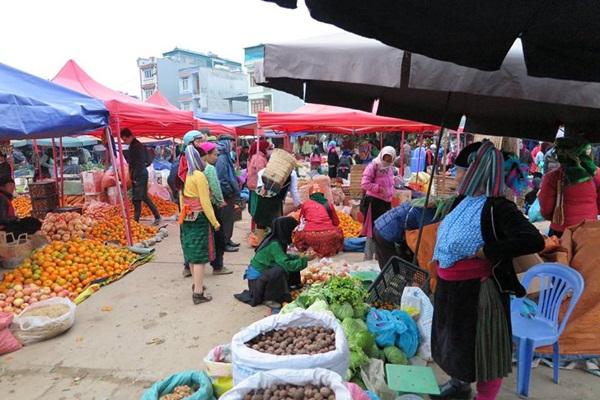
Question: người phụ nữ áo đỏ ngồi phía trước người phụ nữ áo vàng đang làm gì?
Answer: đang ngồi lựa hàng